Free State of Brunswick

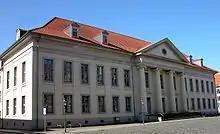
Brunswick "Landtag" building

On 30 April 1919, the Brunswick "Landtag" legislature elected a new state government under the Social Democratic prime minister Heinrich Jasper, based on a coalition of SPD, USPD and the liberal German Democratic Party (DDP). The "Freikorps" troops left Braunschweig ten days later, and the Reich government officially lifted emergency rule on 5 June.